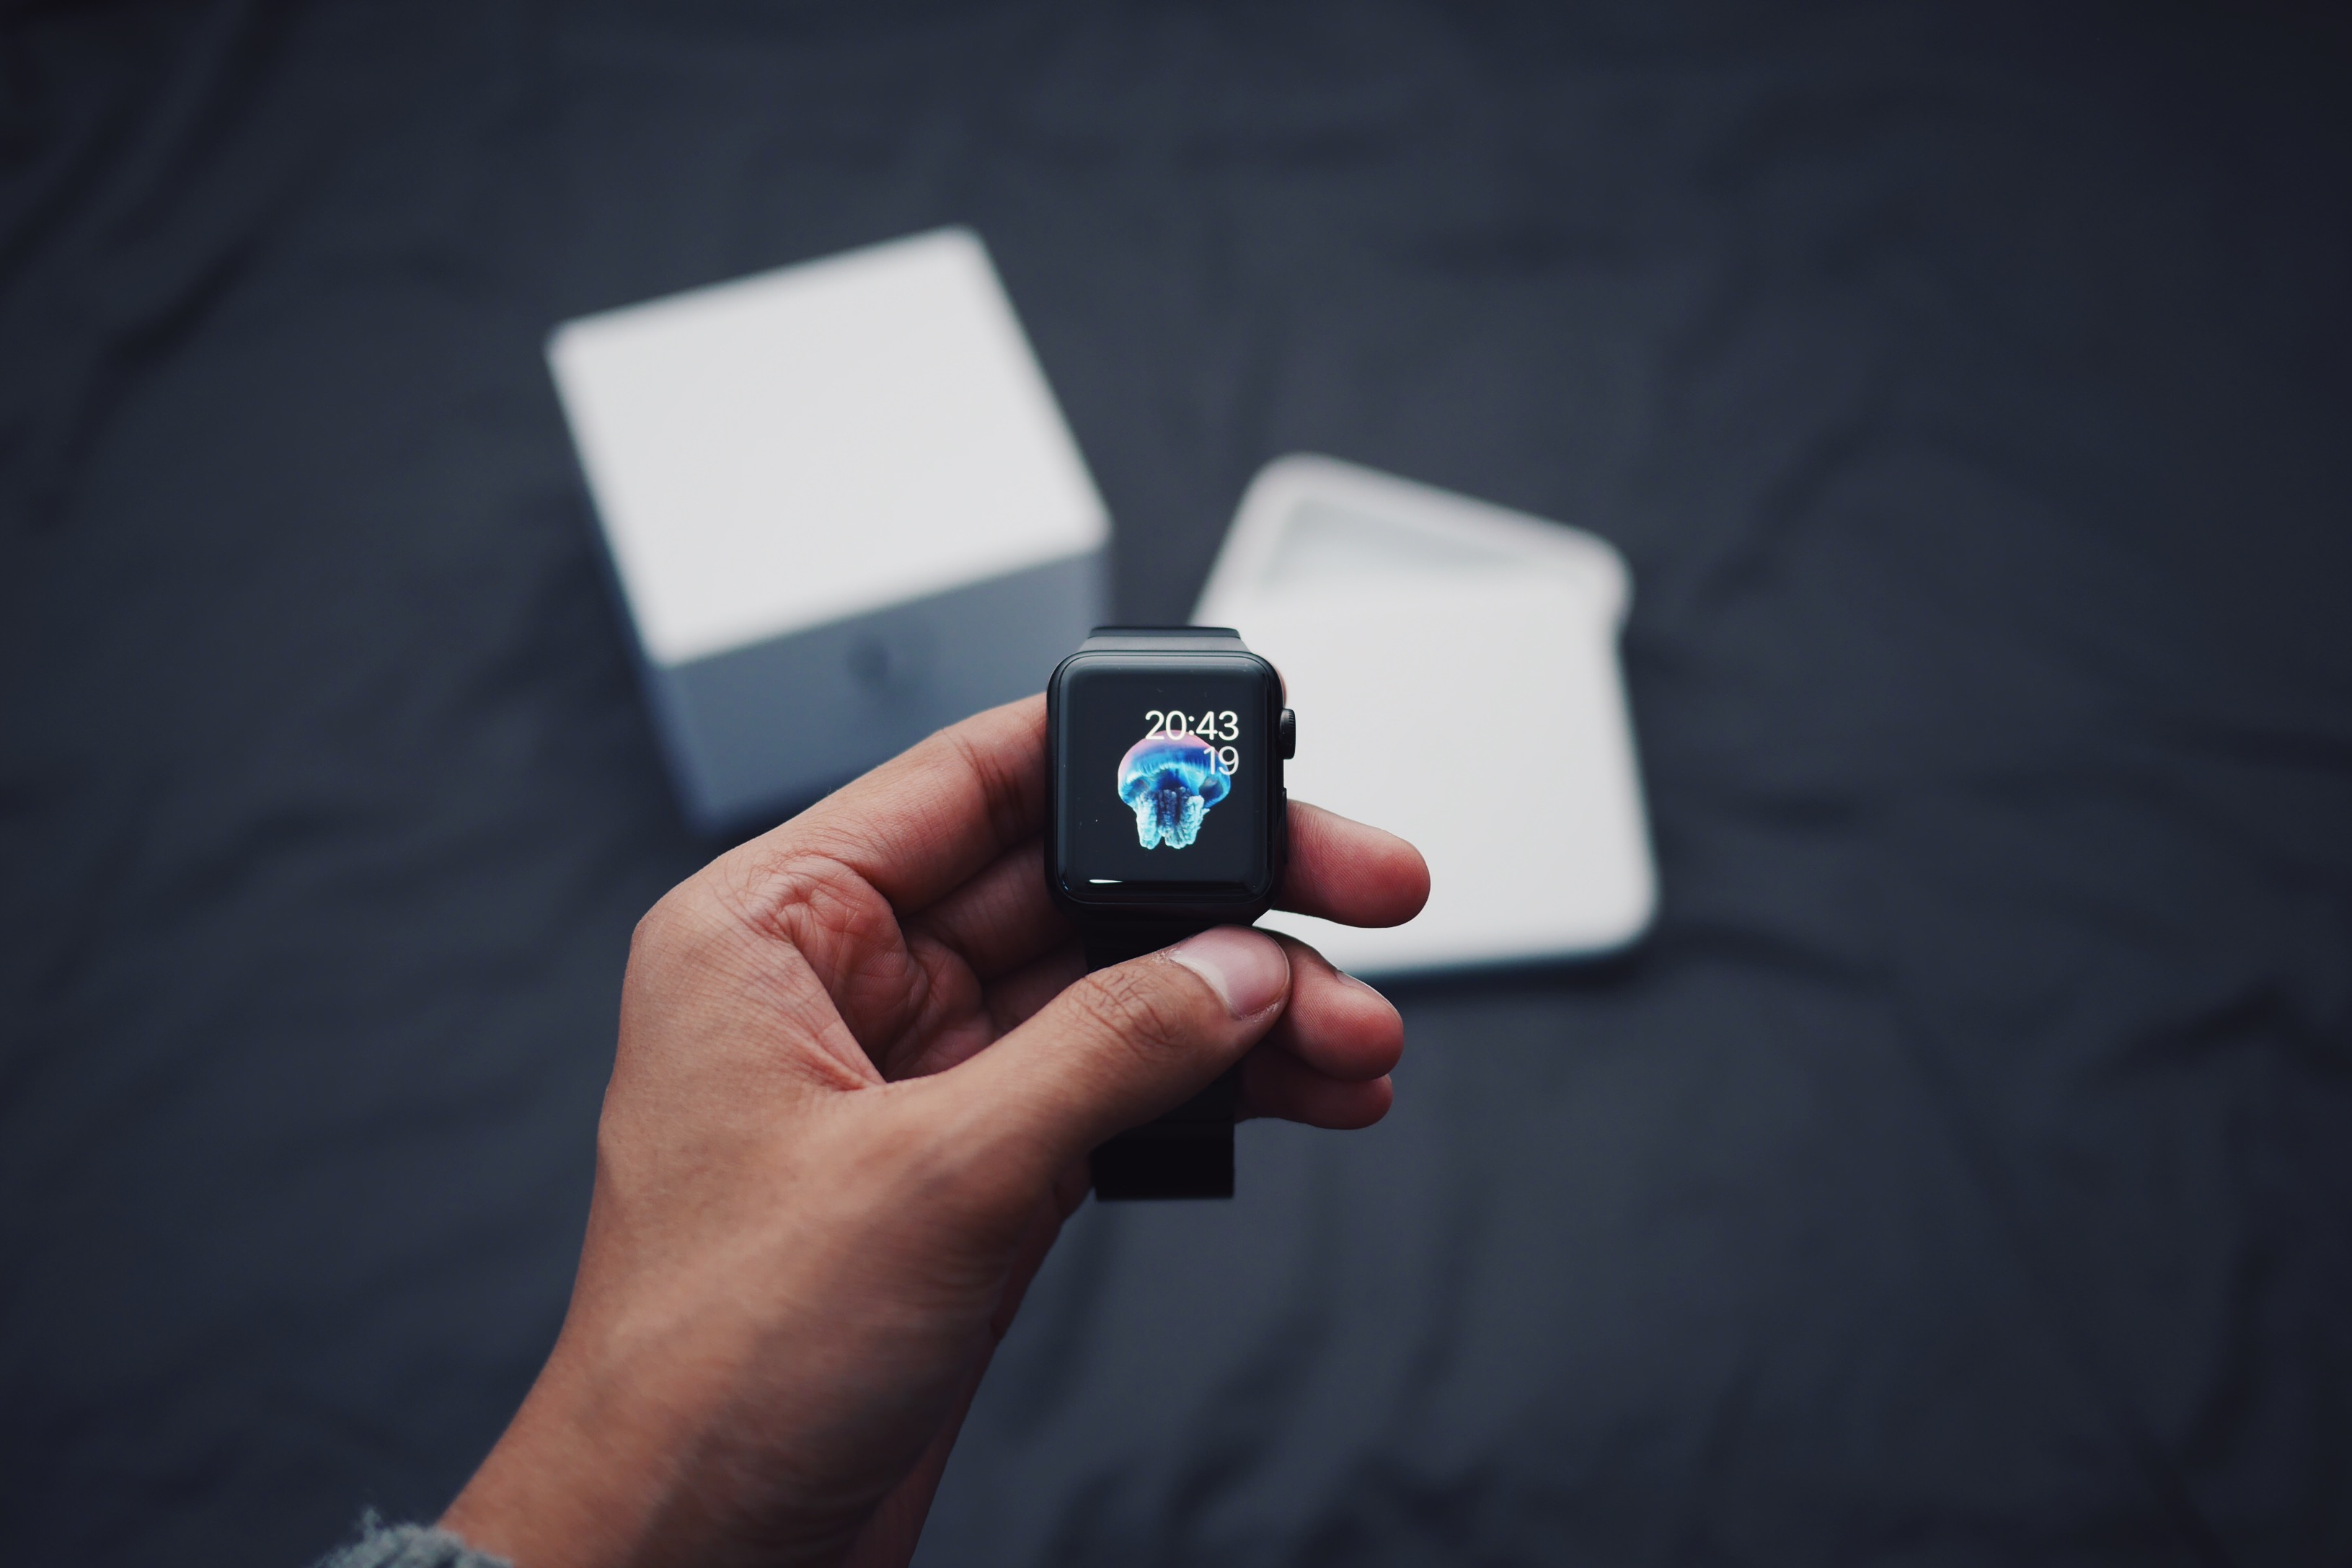
hand, technology, time, finger, gadget, device, wristwatch, apple watch, games, unboxing, smartwatch